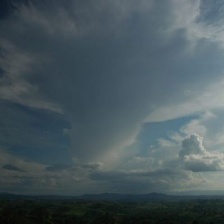
Cloud type: Cumulonimbus